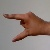
The image shows a hand gesture representing the letter 'Z' in Indian Sign Language.